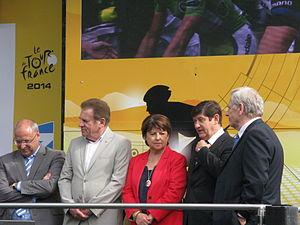
Damien Castelain, Gérard Caudron, Martine Aubry, Patrick Kanner, Pierre de Saintignon. Podium de l'arrivée de la 4e étape du Tour de France 2014 à Villeneuve-d'Ascq.
La Métropole européenne de Lille est une intercommunalité française de type métropole, composée autour des villes de Lille, Roubaix et Tourcoing située au centre du département du Nord dans la région des Hauts-de-France. Parmi les quatre premières communautés urbaines créées en 1967, elle prend d’abord le nom de Communauté urbaine de Lille, puis, à partir de 1996, de Lille Métropole Communauté urbaine, avant que la loi de modernisation de l'action publique territoriale et d'affirmation des métropoles ne la transforme en Métropole européenne de Lille à compter du 1ᵉʳ janvier 2015.